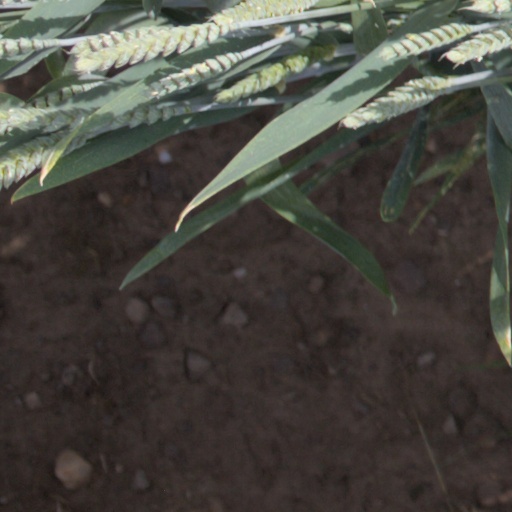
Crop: wheat